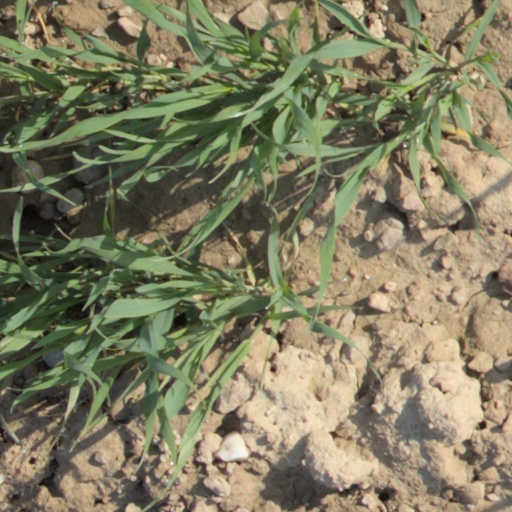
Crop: wheat